Indo-European migrations

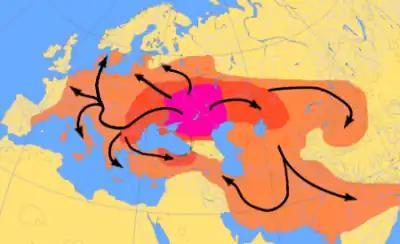
Scheme of Indo-European migrations from c. 4000 to 1000 BCE according to the Kurgan hypothesis. These migrations are thought to have spread WSH ancestry and Indo-European languages throughout large parts of Eurasia.

The Proto-Indo-European hypotheses are tentative identifications of the , or primary homeland, of the hypothetical Proto-Indo-European language. Such identifications attempt to be consistent with the glottochronology of the language tree and with the archaeology of those places and times. Identifications are made on the basis of how well, if at all, the projected migration routes and times of migration fit the distribution of Indo-European languages, and how closely the sociological model of the original society reconstructed from Proto-Indo-European lexical items fits the archaeological profile. All hypotheses assume a significant period (at least 1500–2000 years) between the time of the Proto-Indo-European language and the earliest attested texts, at Kültepe, .